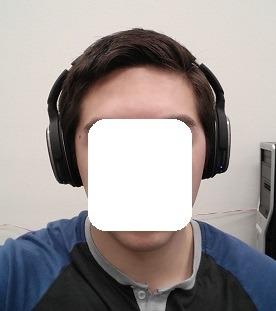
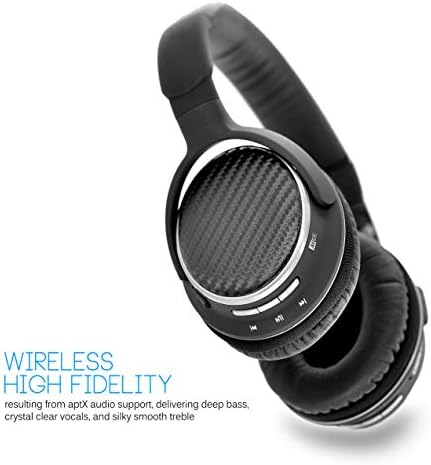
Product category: headphones
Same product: yes